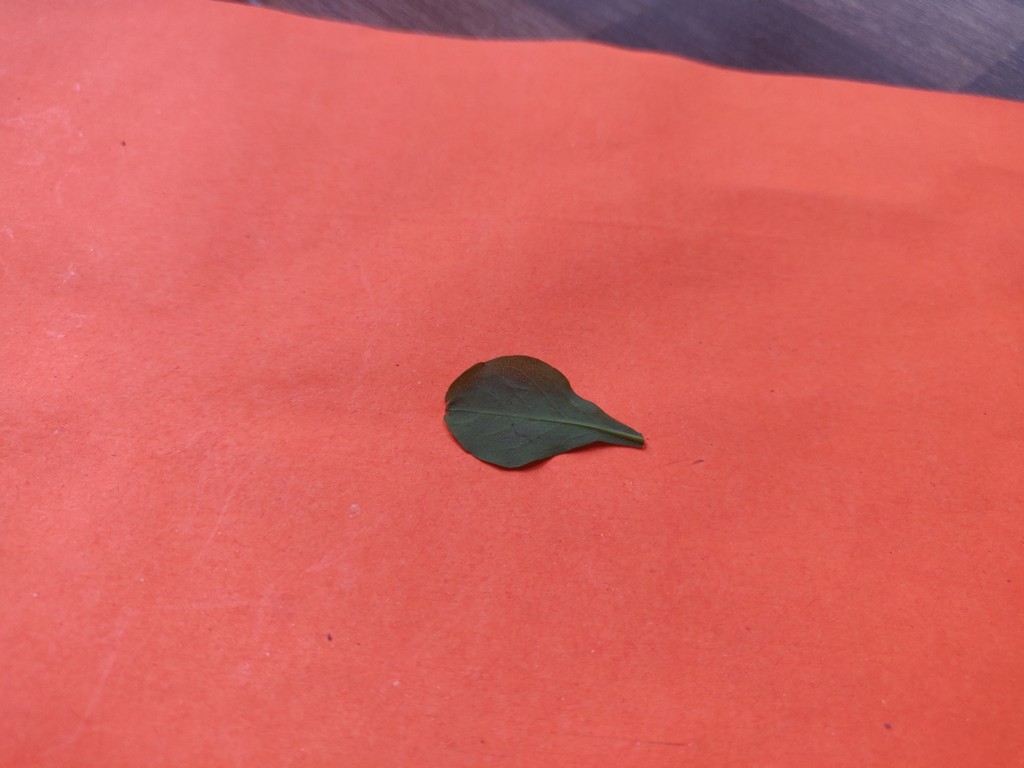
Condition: Healthy
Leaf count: single
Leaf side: back